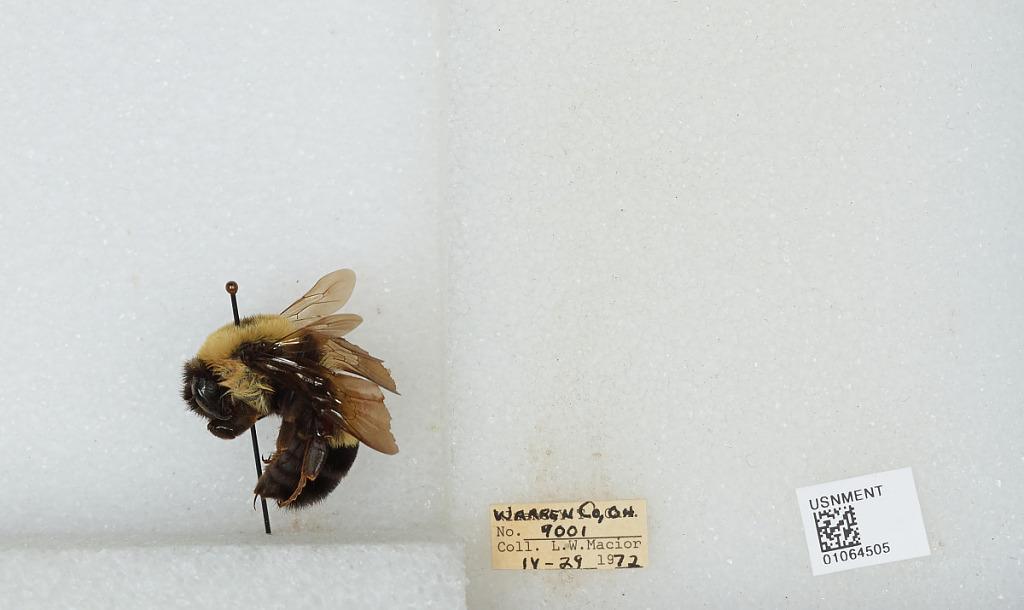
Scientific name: Bombus (Bombus) affinis Cresson
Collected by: L. Macior
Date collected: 1972-4-29
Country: United States
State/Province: Ohio
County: Warren
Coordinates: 39.4242, -84.1856